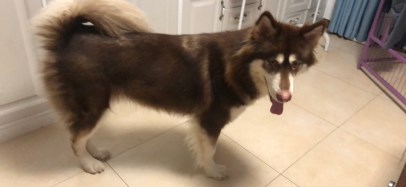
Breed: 1324-n000004-malamute